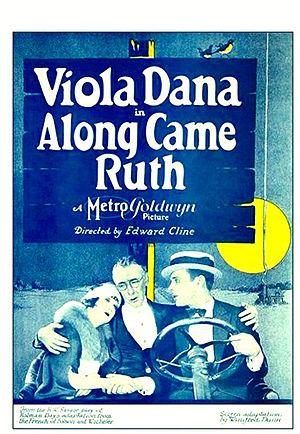
Along Came Ruth est un film américain réalisé par Edward F. Cline et sorti en 1924.